Walsh-Kaiser Company

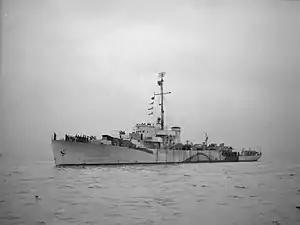
HMS "Anguilla"

Most of the Colony-class frigate names corresponded to an island or archipelago—such as Anguilla, Antigua, Ascension, and so forth—that was (in the era built) a Crown colony or British protectorate. Exceptions were Nyasaland and Somaliland, British protectorates in Africa.